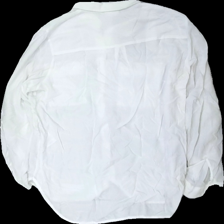
View: back
Type: Shirt
Category: Ladies
Brand: Not in the list
Brand text on label: vila
Colors: White
Material: 77% viscose 23% polyester
Cut: Regular
Size: 42
Season: All
Stains: Major
Damage: fläckar
Damage location: top center
Damage 2 location: bottom center
Damage 3 location: middle right
Price range: <50
Recommended usage: Export
Description: vit skjorta med fläckar fram